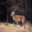
Label: deer